E Pluribus Unicorn

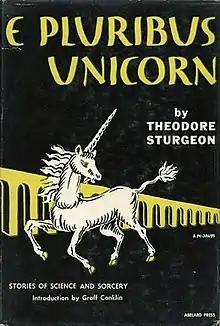
Cover of the first edition, by A. M. Jauss.

E Pluribus Unicorn is a collection of fantasy and science fiction stories by American writer Theodore Sturgeon, published in 1953 by Abelard.